Vizier (Abbasid Caliphate)

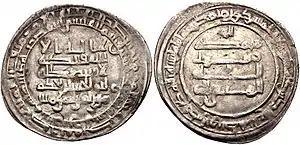
Abbasid Silver dirham of 940/941 CE, with the names of caliph al-Muttaqi and the Bajkam

In the end, the viziers were unable to halt the decline of the Abbasid state. The loss of provinces, coupled with the decline in productivity of the Sawad, reduced the income available to meet the extravagant expenditure of the caliphal court and the incessant need to pay the army, while the corruption and infighting within the administration hindered orderly government and reform efforts. These factors combined to effectively bankrupt the Abbasid government, leading to the appointment, in 936, of a military strongman, Ibn Ra'iq, to the position of , combining the civilian authority of the vizier with that of a military commander-in-chief. This effectively put an end to the caliphs' power, reducing them to mere figureheads; for the next decade, a series of military strongmen competed for appointment to the title of and control of the caliph. This process culminated in the capture of Baghdad in 946 by the Buyids, who put an end to caliphal independence even in name.